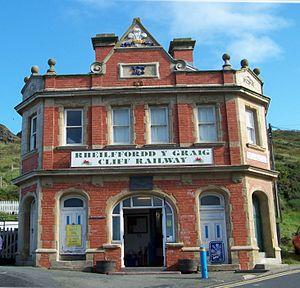
Le funiculaire d’Aberystwyth est un funiculaire situé à Aberystwyth, Ceredigion, pays de Galles. Il a ouvert ses portes le 1er août 1896 et a une longueur de 237 mètres. C'était le plus long funiculaire dans les Îles Britanniques jusqu'en 2001, date d'ouverture du funiculaire de Cairngorm Mountain. Depuis novembre 1987, le funiculaire d'Aberystwyth est un monument classé de grade II.